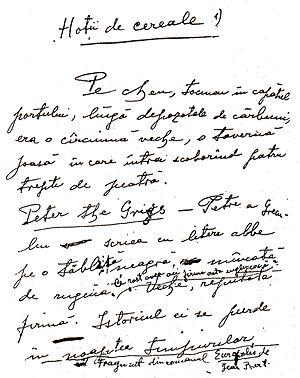
Jean Bart est le pseudonyme littéraire de l’écrivain roumain Eugeniu P. Botez, emprunté du corsaire dunkerquois du même nom. Il figure également, à partir de 1922, comme membre correspondant de l'Académie Roumaine.